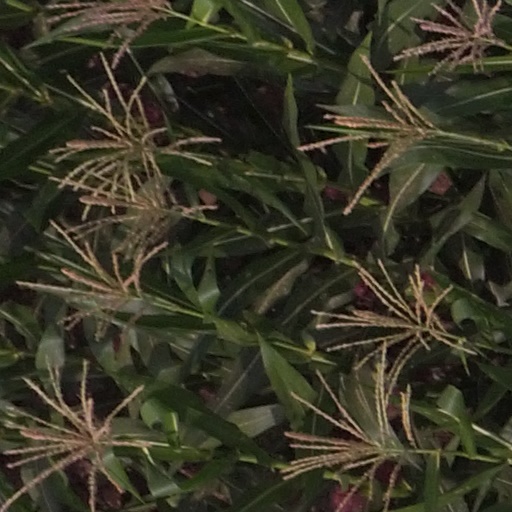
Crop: maize; corn